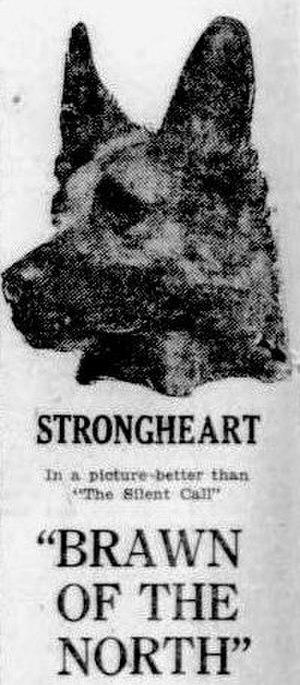
Strongheart, de son vrai nom Etzel von Oeringen, est un chien de type berger allemand qui a eu une carrière au cinéma, avec des rôles dans plusieurs films muets américains dans les années 1920.